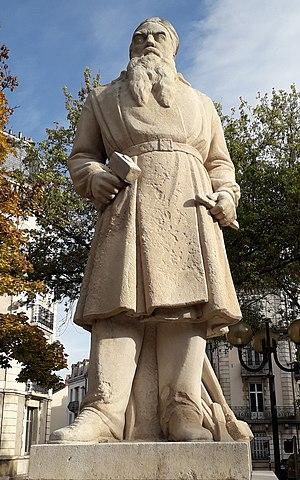
Statue de François Rude, marteau et ciseau à la main, sur son socle place Auguste Dubois à Dijon, au bord de l'avenue Victor Hugo et à proximité du Jardin Darcy.
Pierre Octave Vigoureux, né le 4 avril 1884 à Avallon et mort le 24 octobre 1965 à Nogent-sur-Marne, à la Maison Nationale des Artistes, est un sculpteur français.